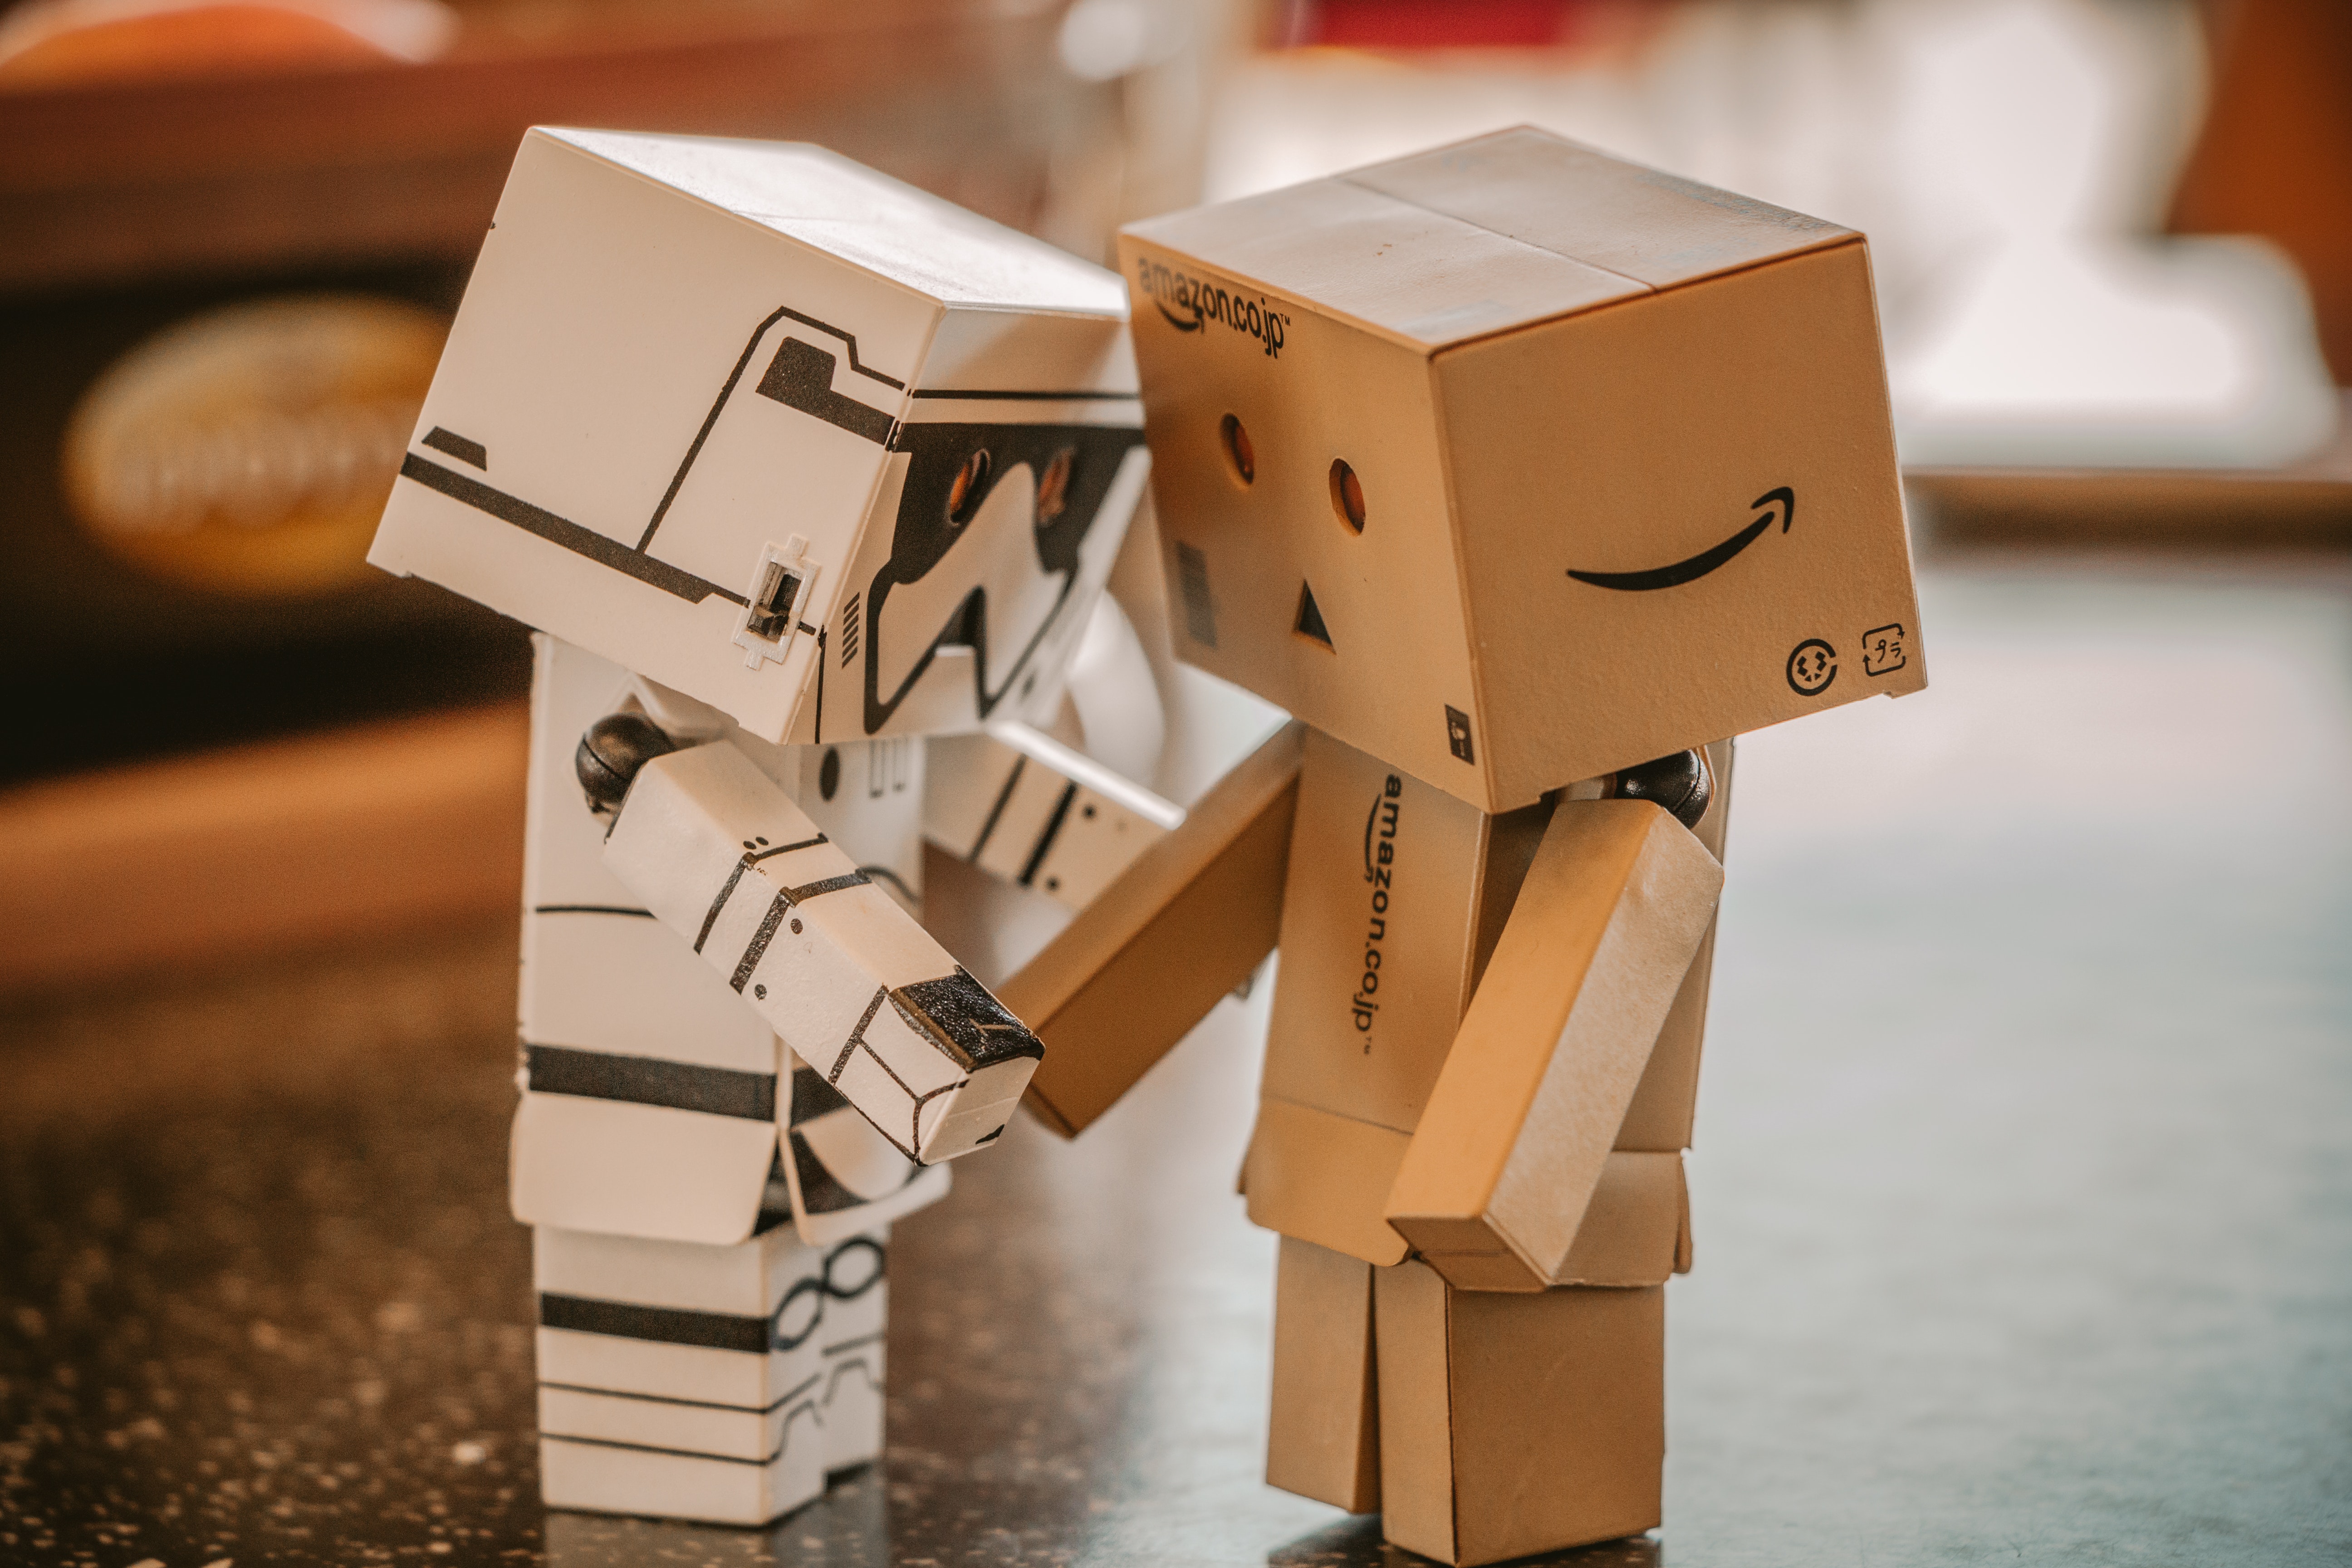
wood, toy, cardboard